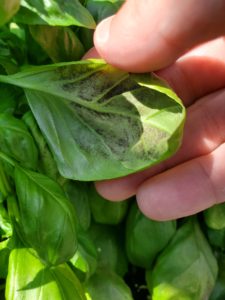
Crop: unknown
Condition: basil_basil_downy_mildew